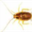
Label: cockroach